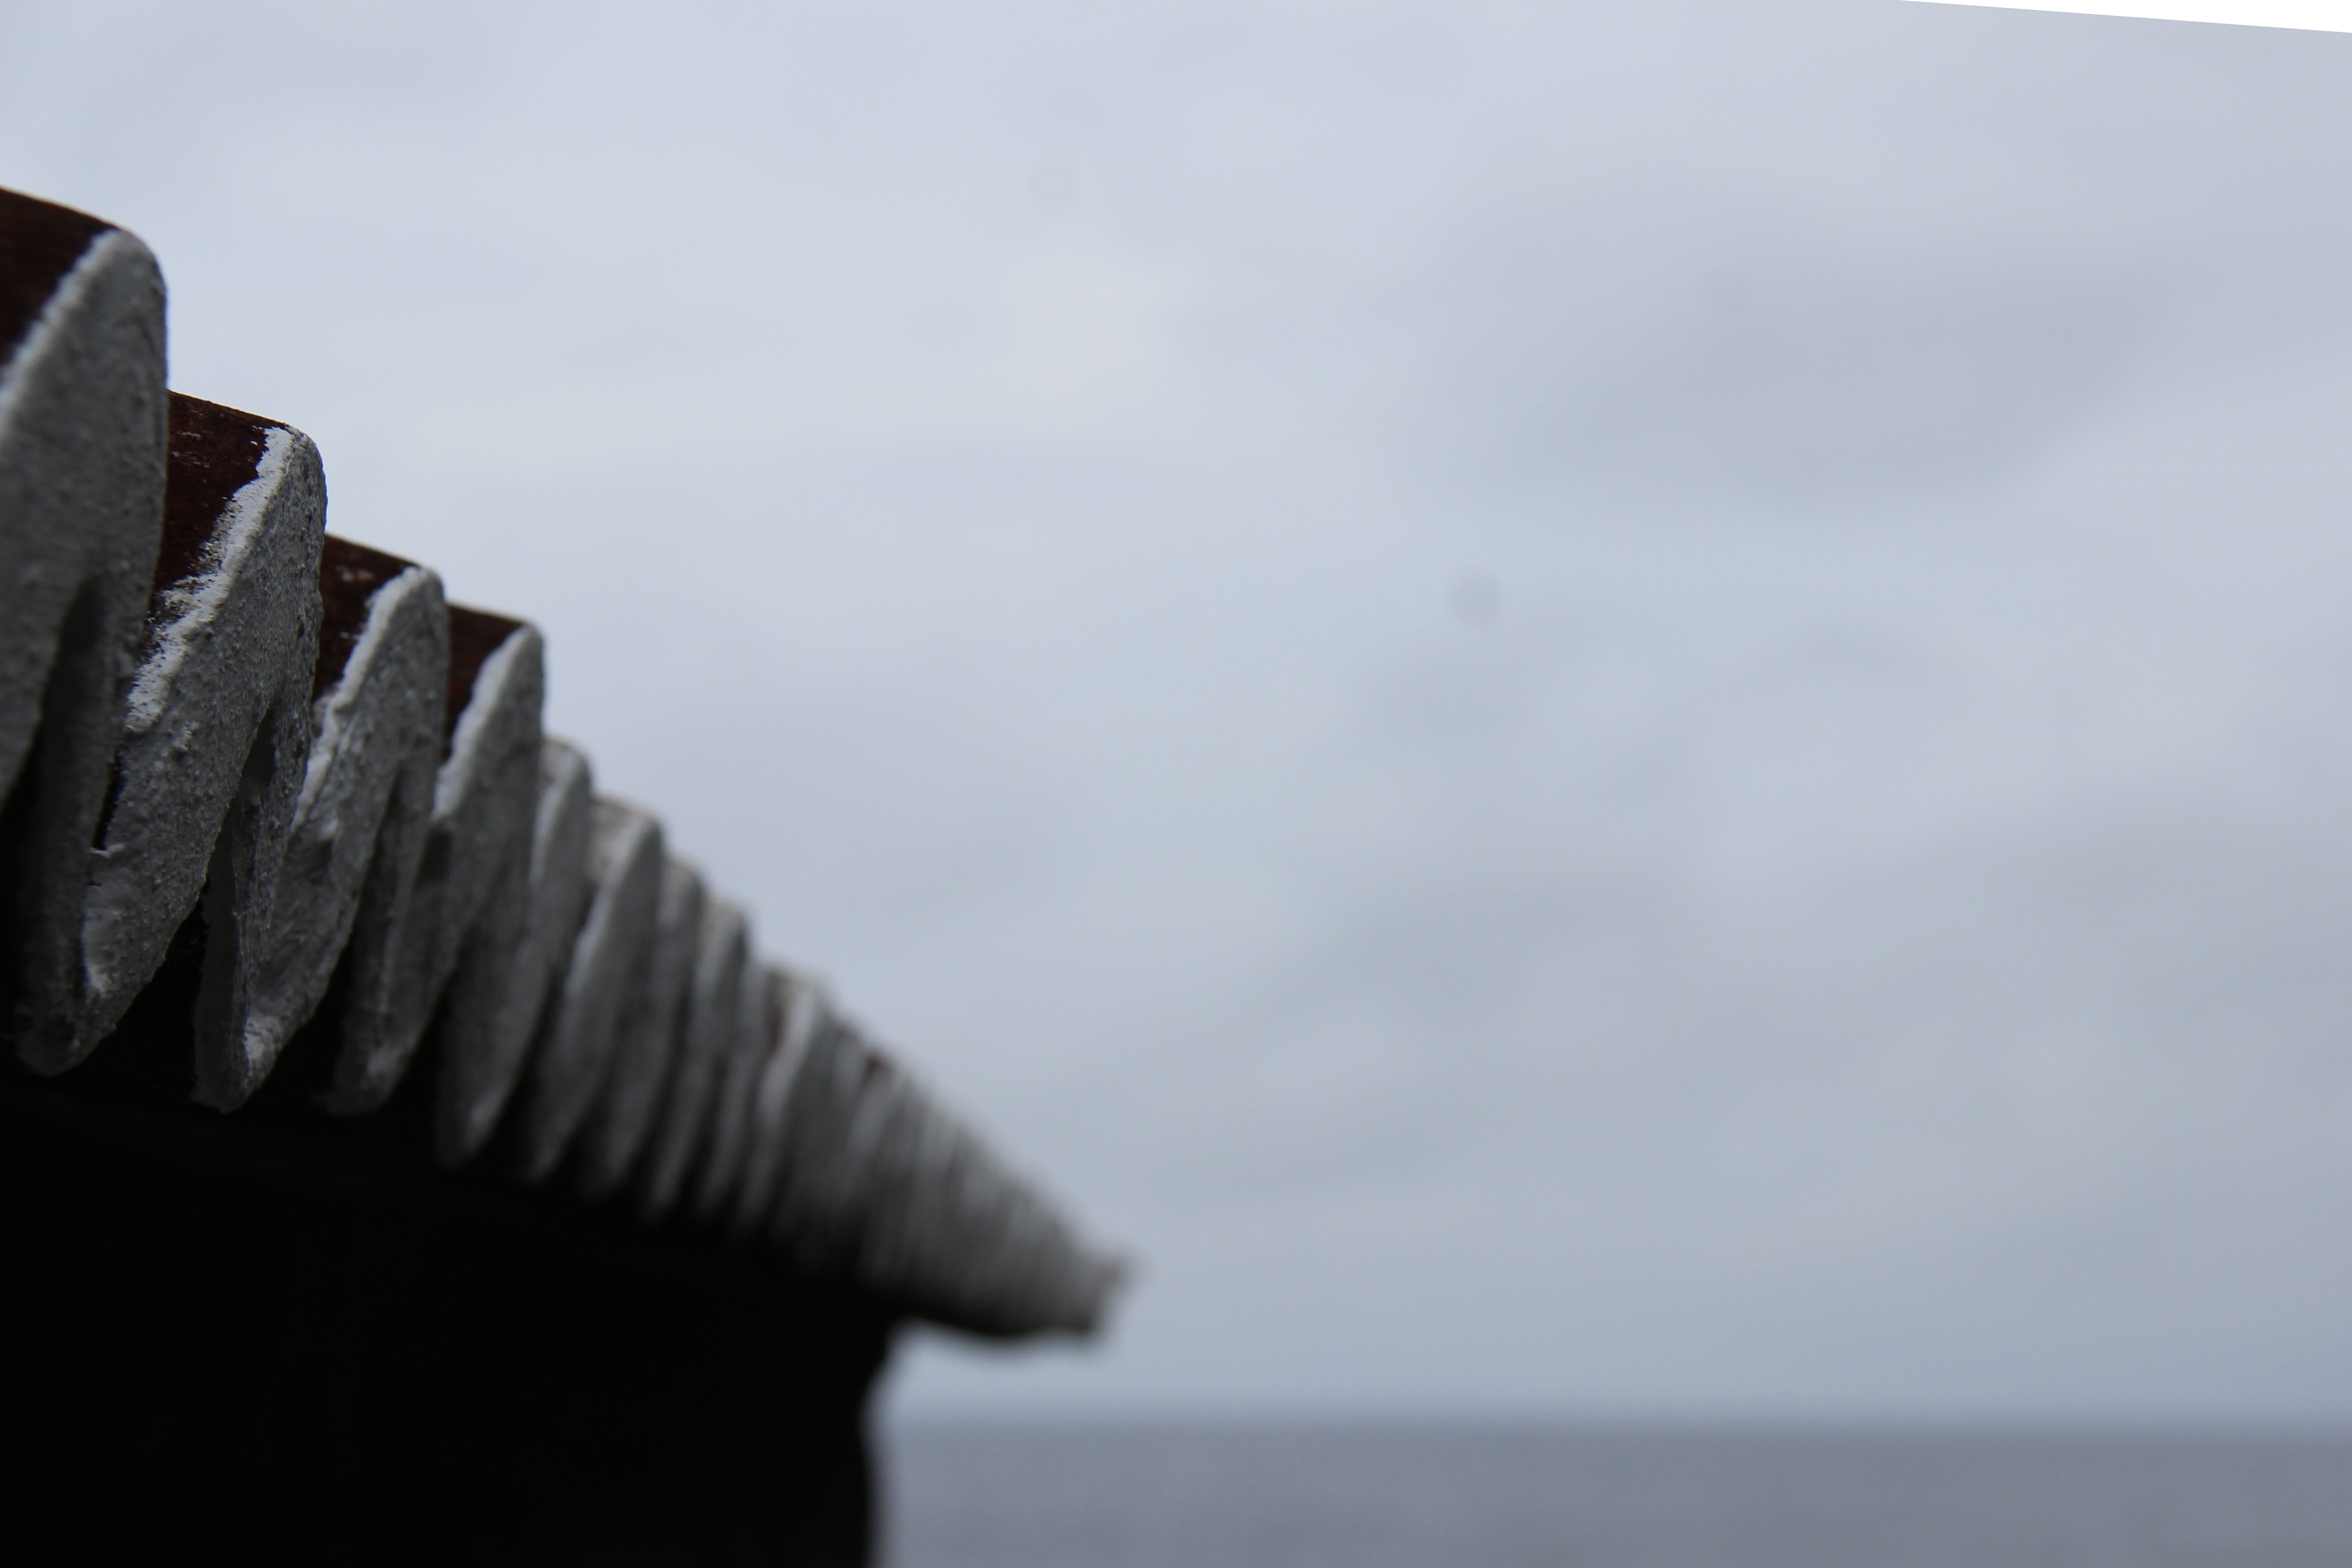
sea, water, black and white, sky, photography, close up, photograph, stock photography